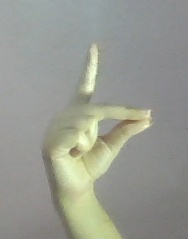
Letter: ta